Angola–United States relations

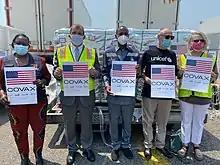
The U.S. delivers Coronavirus vaccines to Angola as part of the COVAX program in 2021.

In 2009, the administration of U.S. President Barack Obama declared Angola one of the U.S.'s three key strategic partners in Africa, along with Nigeria and South Africa. Both Obama and his successor, Donald Trump, advanced the bilateral security partnership – including through a 2010 U.S.–Angola Strategic Partnership Dialogue and a 2017 Memorandum of Understanding – with a particular focus on security in the Gulf of Guinea. However, the U.S. and China have sometimes been viewed as competing for influence in Angola.